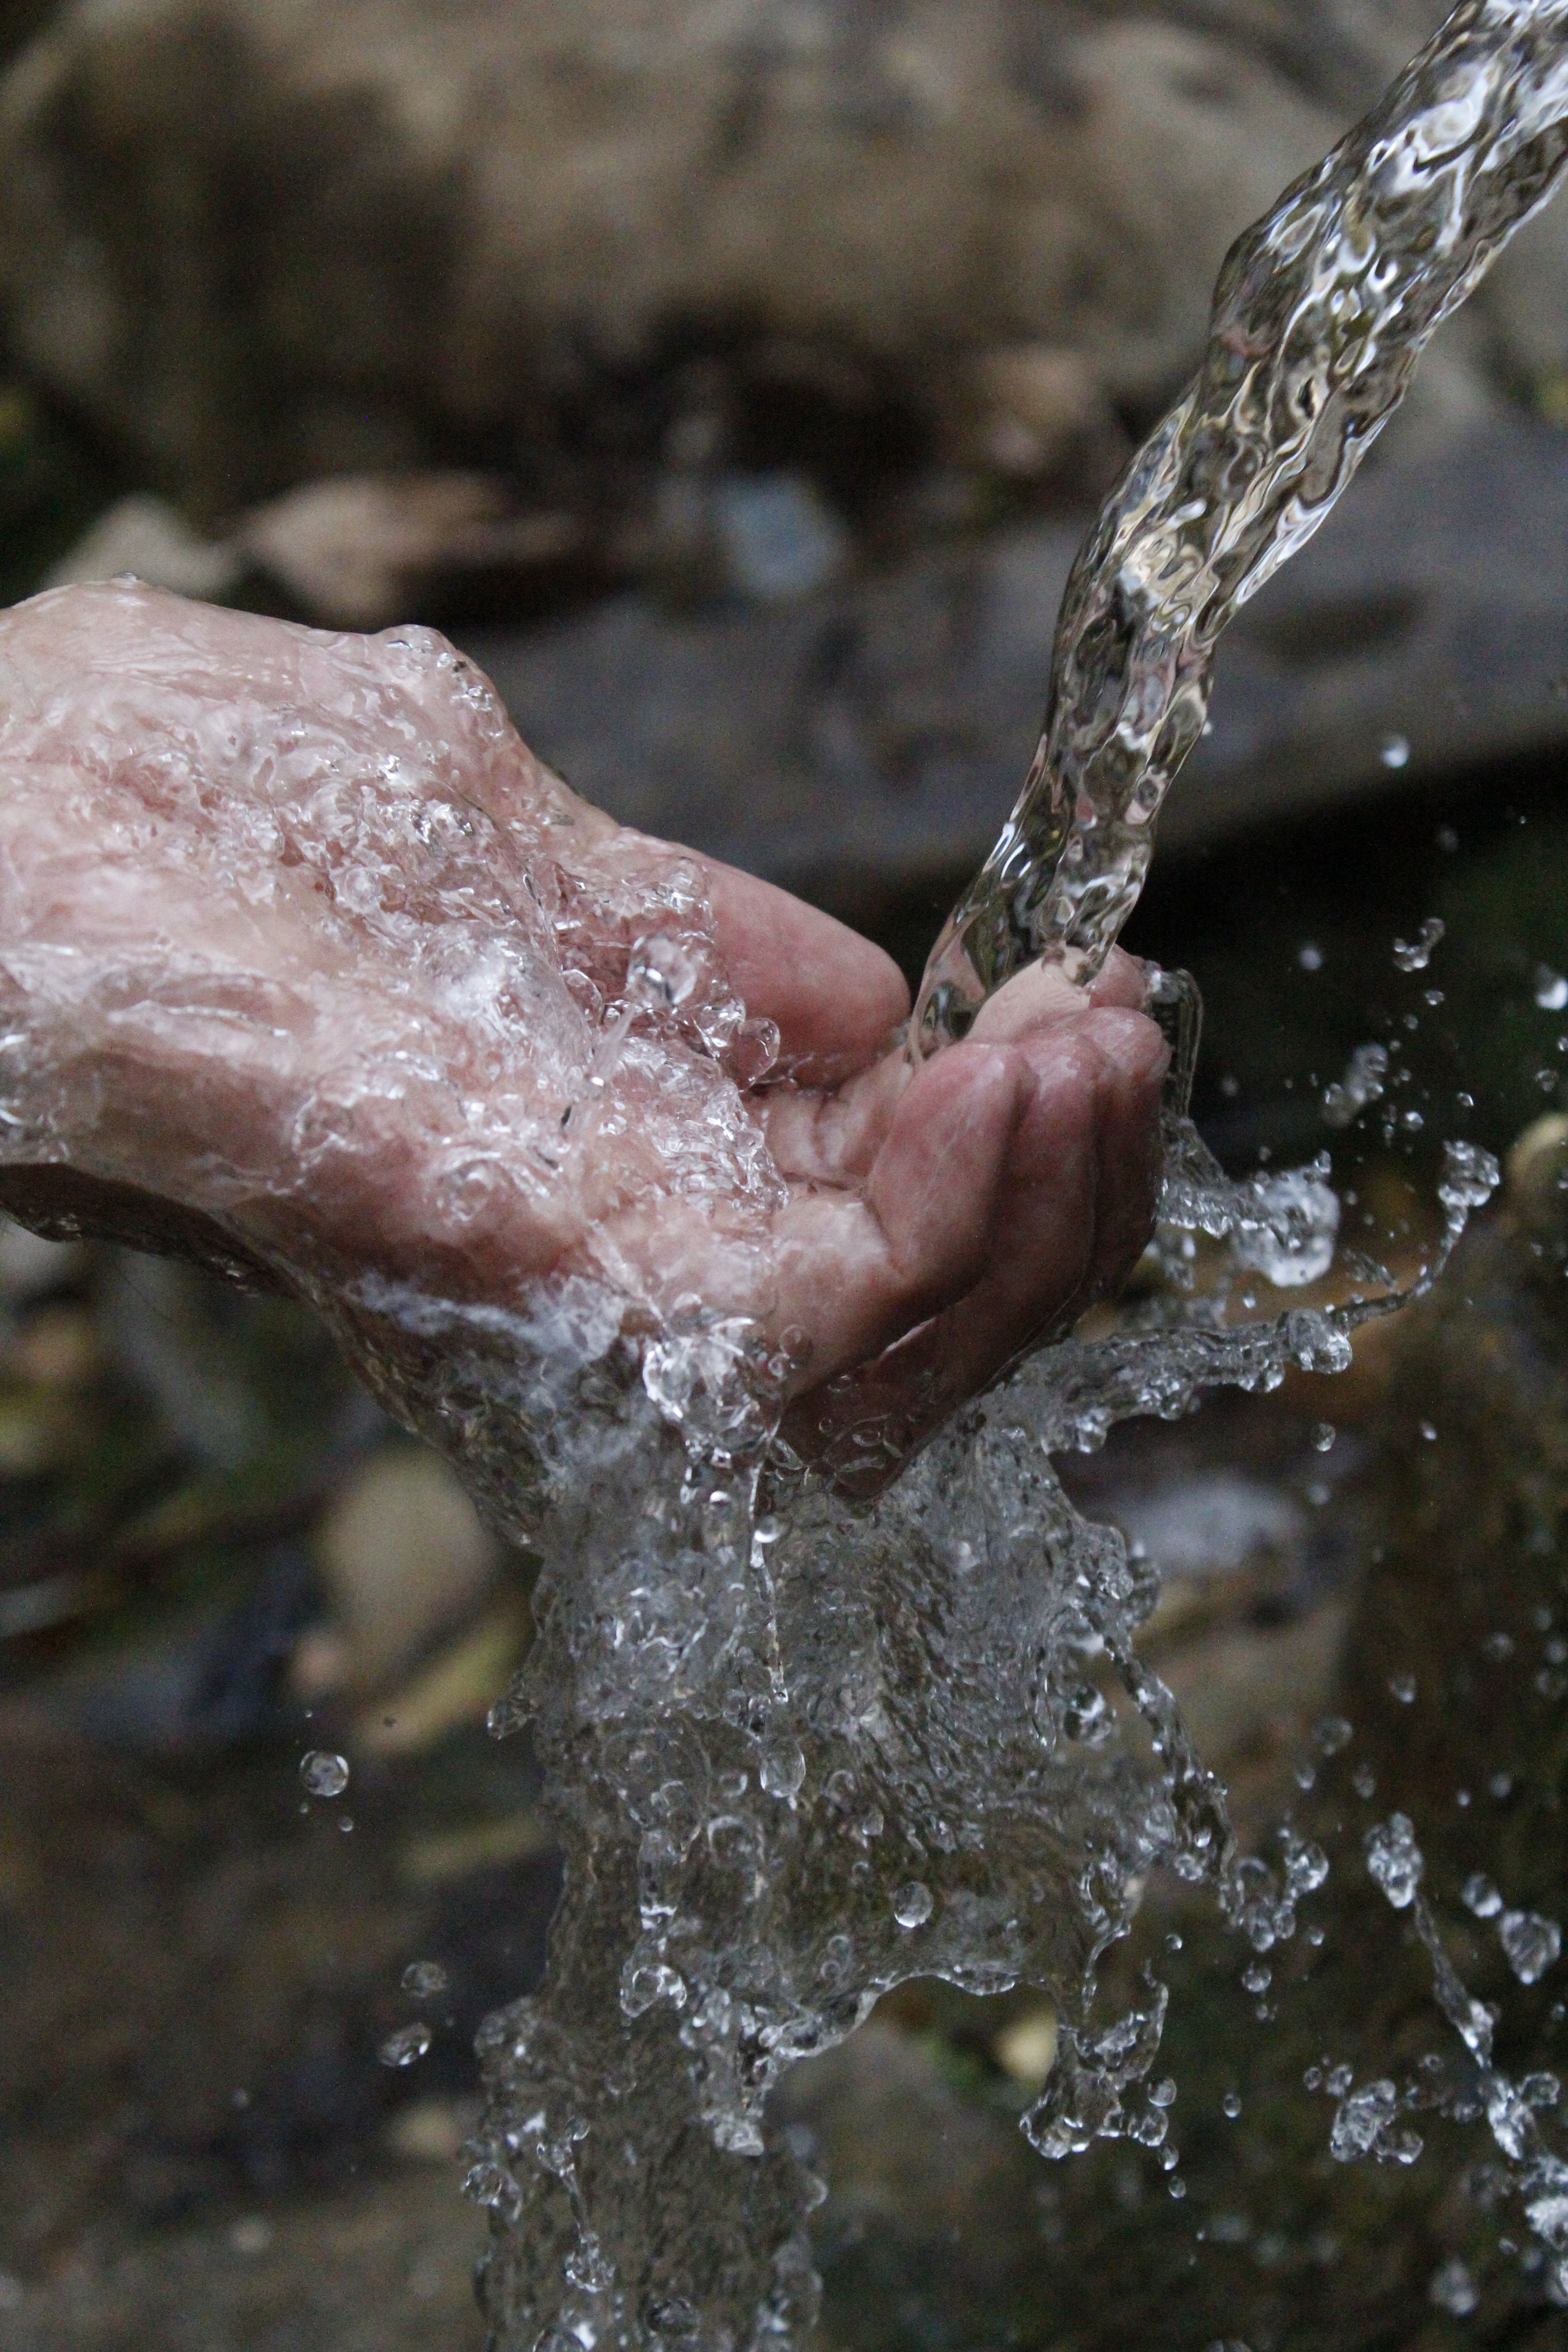
hand, water, nature, rock, snow, winter, drop, fall, wildlife, clear, environment, stream, ice, splash, mud, natural, washing, clean, health, season, splashing, ecology, drinking, refreshment, purity, body, pure, refreshing, freezing, refresh